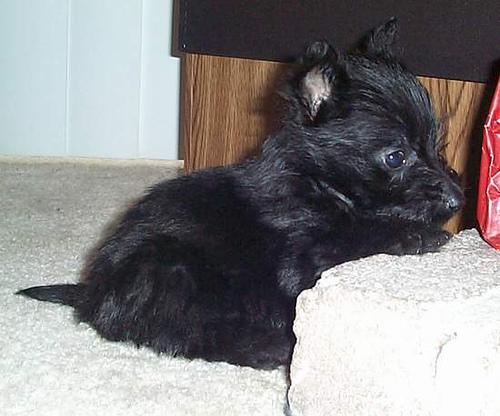
Breed: scottish terrier